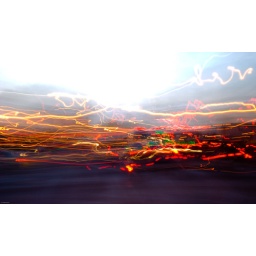
Cars and Fire trucks (the green twirl) and Ambulances and general City madness flying by while waiting to cross the street.